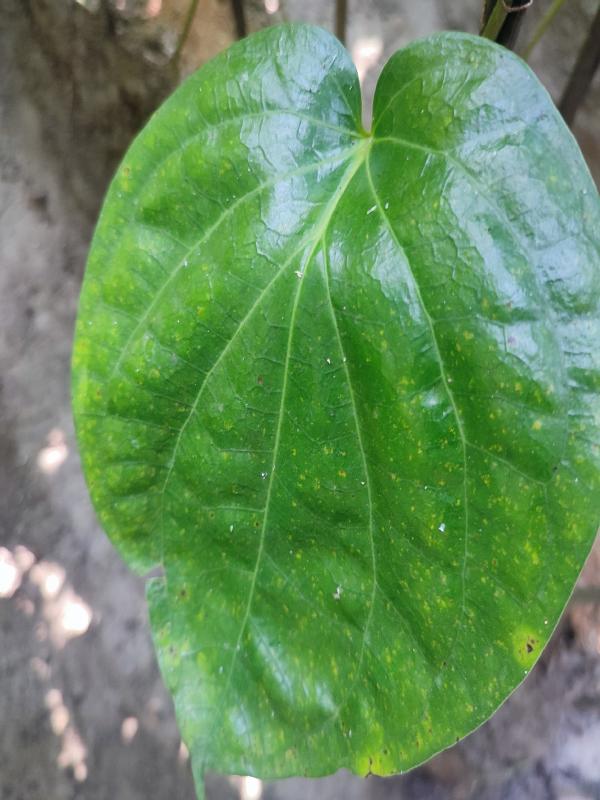
Label: Healthy_Leaf